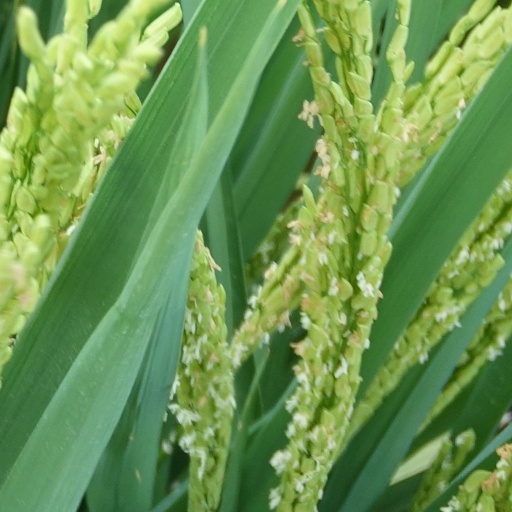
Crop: rice